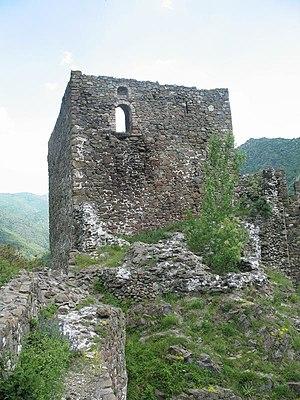
La forteresse de Maglič est située à Maglič, sur le territoire de la Ville de Kraljevo et dans le district de Raška, en Serbie. Elle est inscrite sur la liste des monuments culturels d'importance exceptionnelle de la République de Serbie.